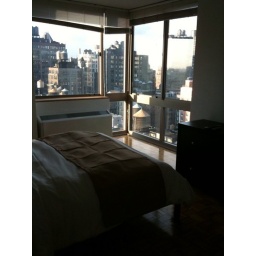
What the windows look like in the master bedroom